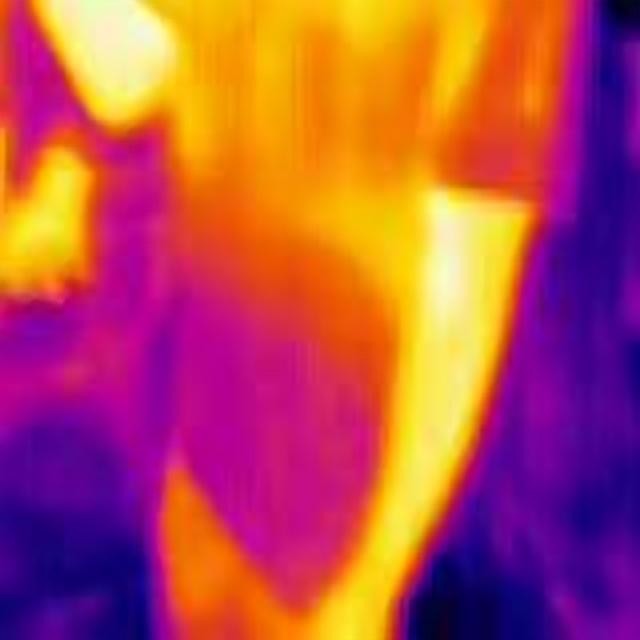
Detected objects:
label: person